Regina Company

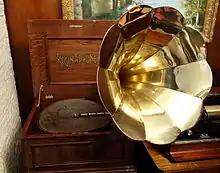
Reginaphone

Regina Music Box – Regina's music boxes were their original product, and they had an 80–90% share of the market at the company's peak. Regina music boxes use a flat metal disc, as opposed to a cylinder. Sizes ranged from 8.5 to 27 inches. The boxes were renowned for the rich tone, and they used a double set of tuned teeth.